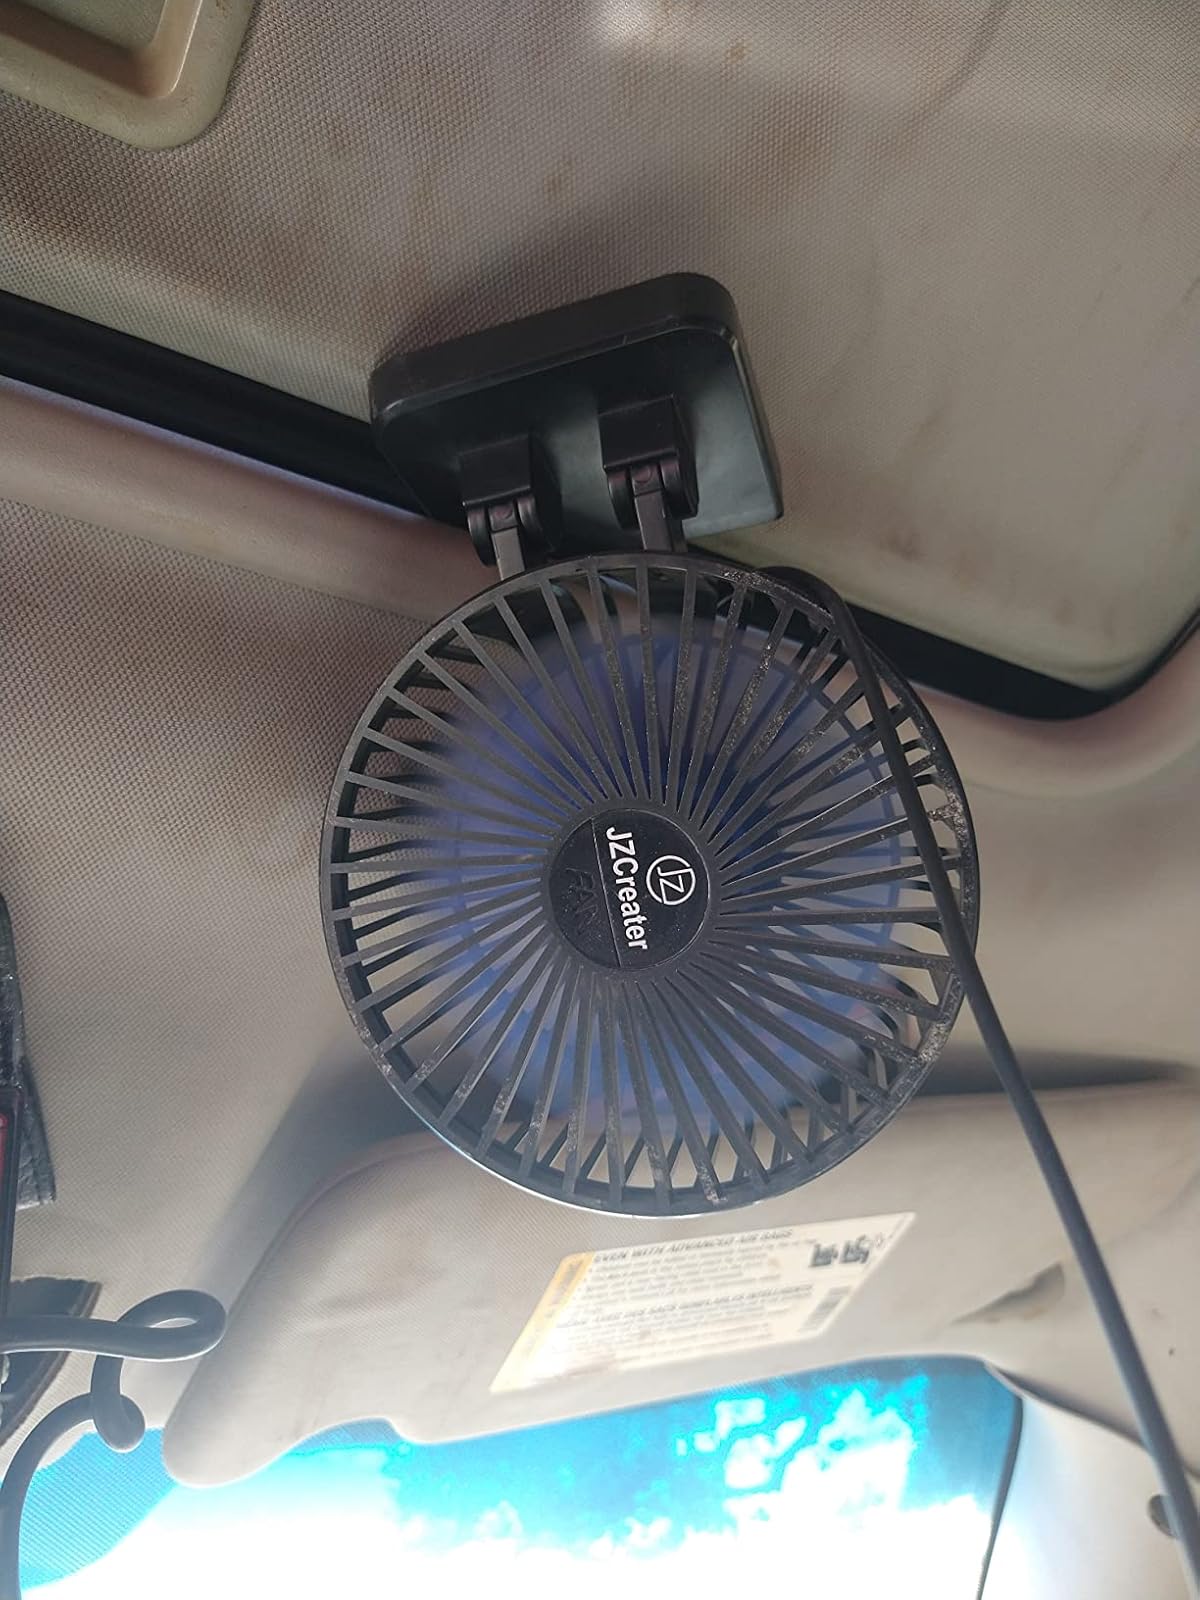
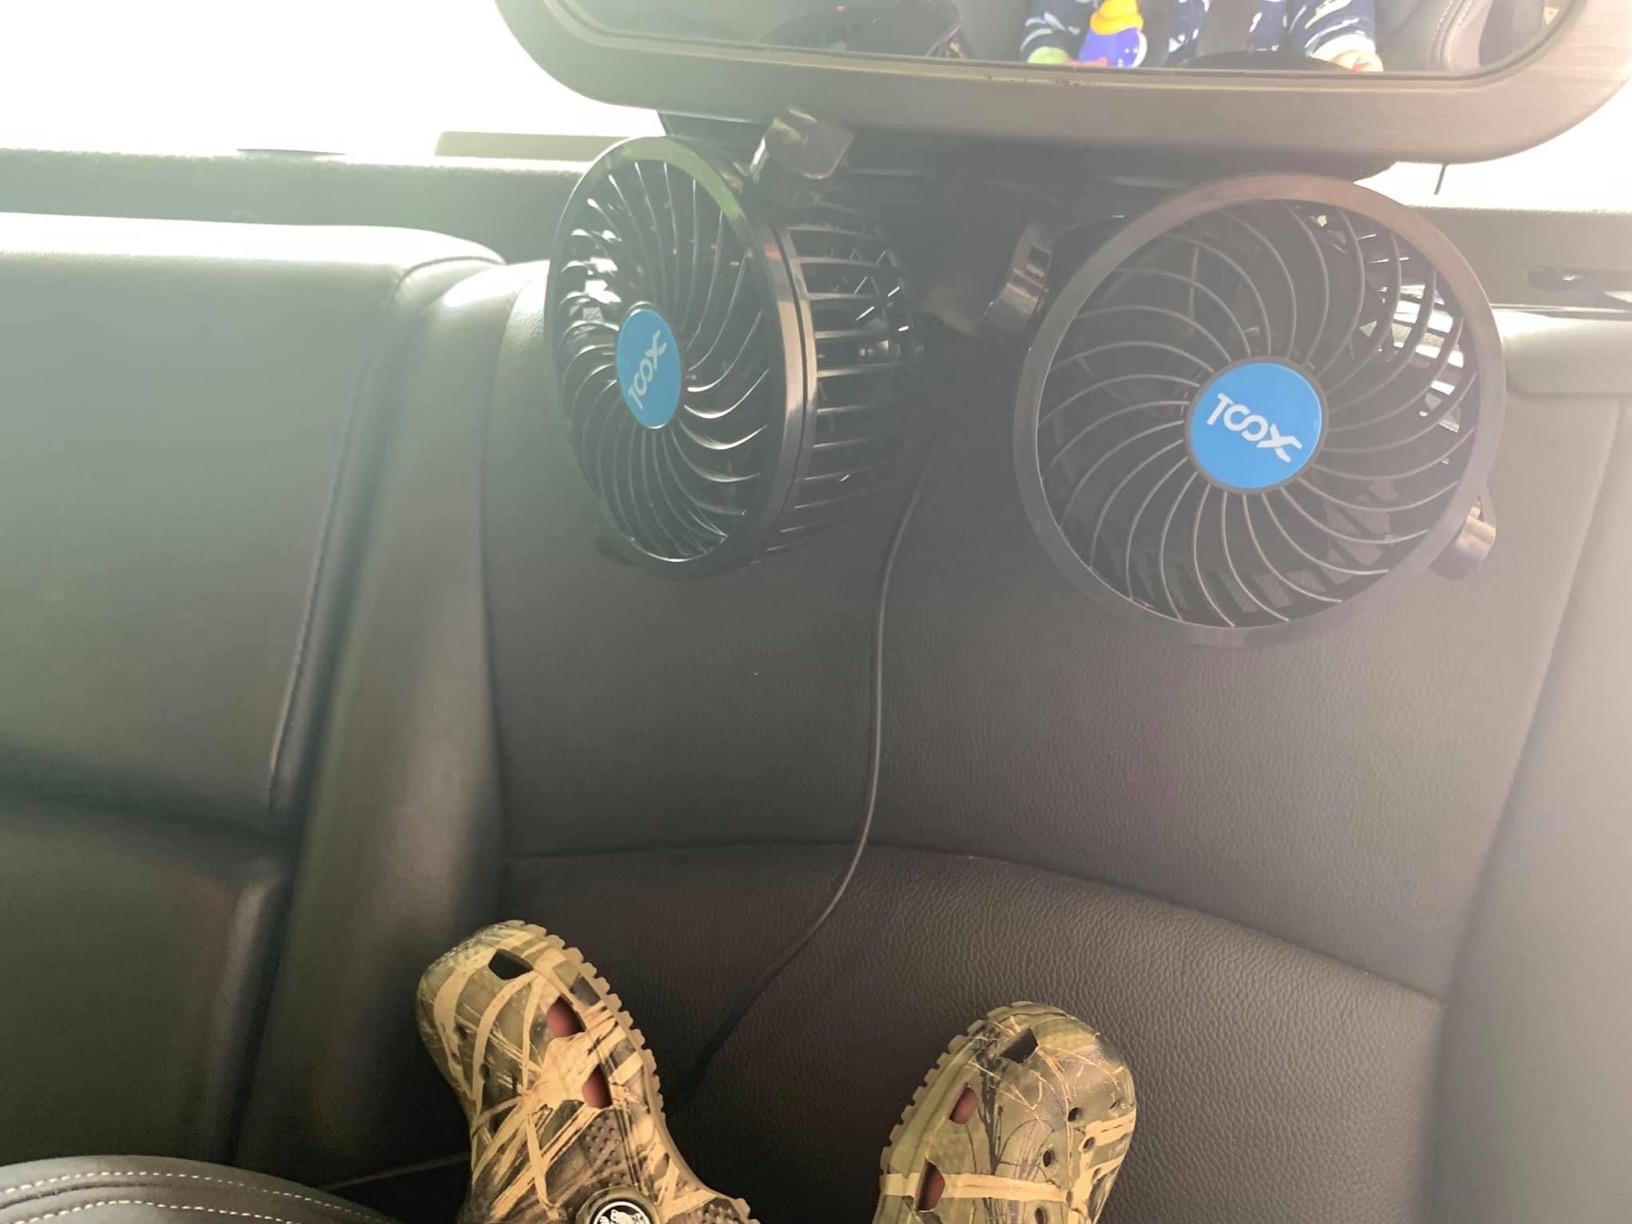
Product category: fan
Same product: no